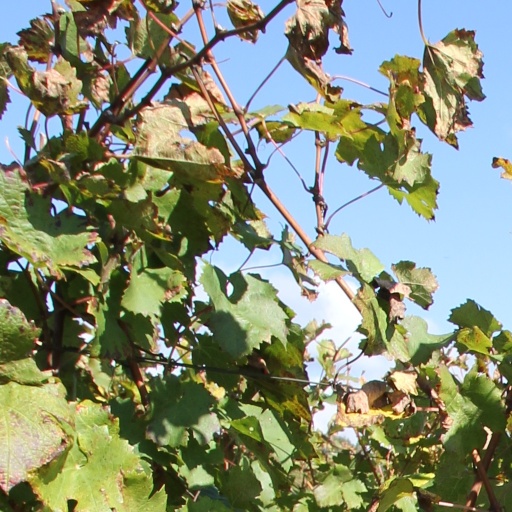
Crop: grape